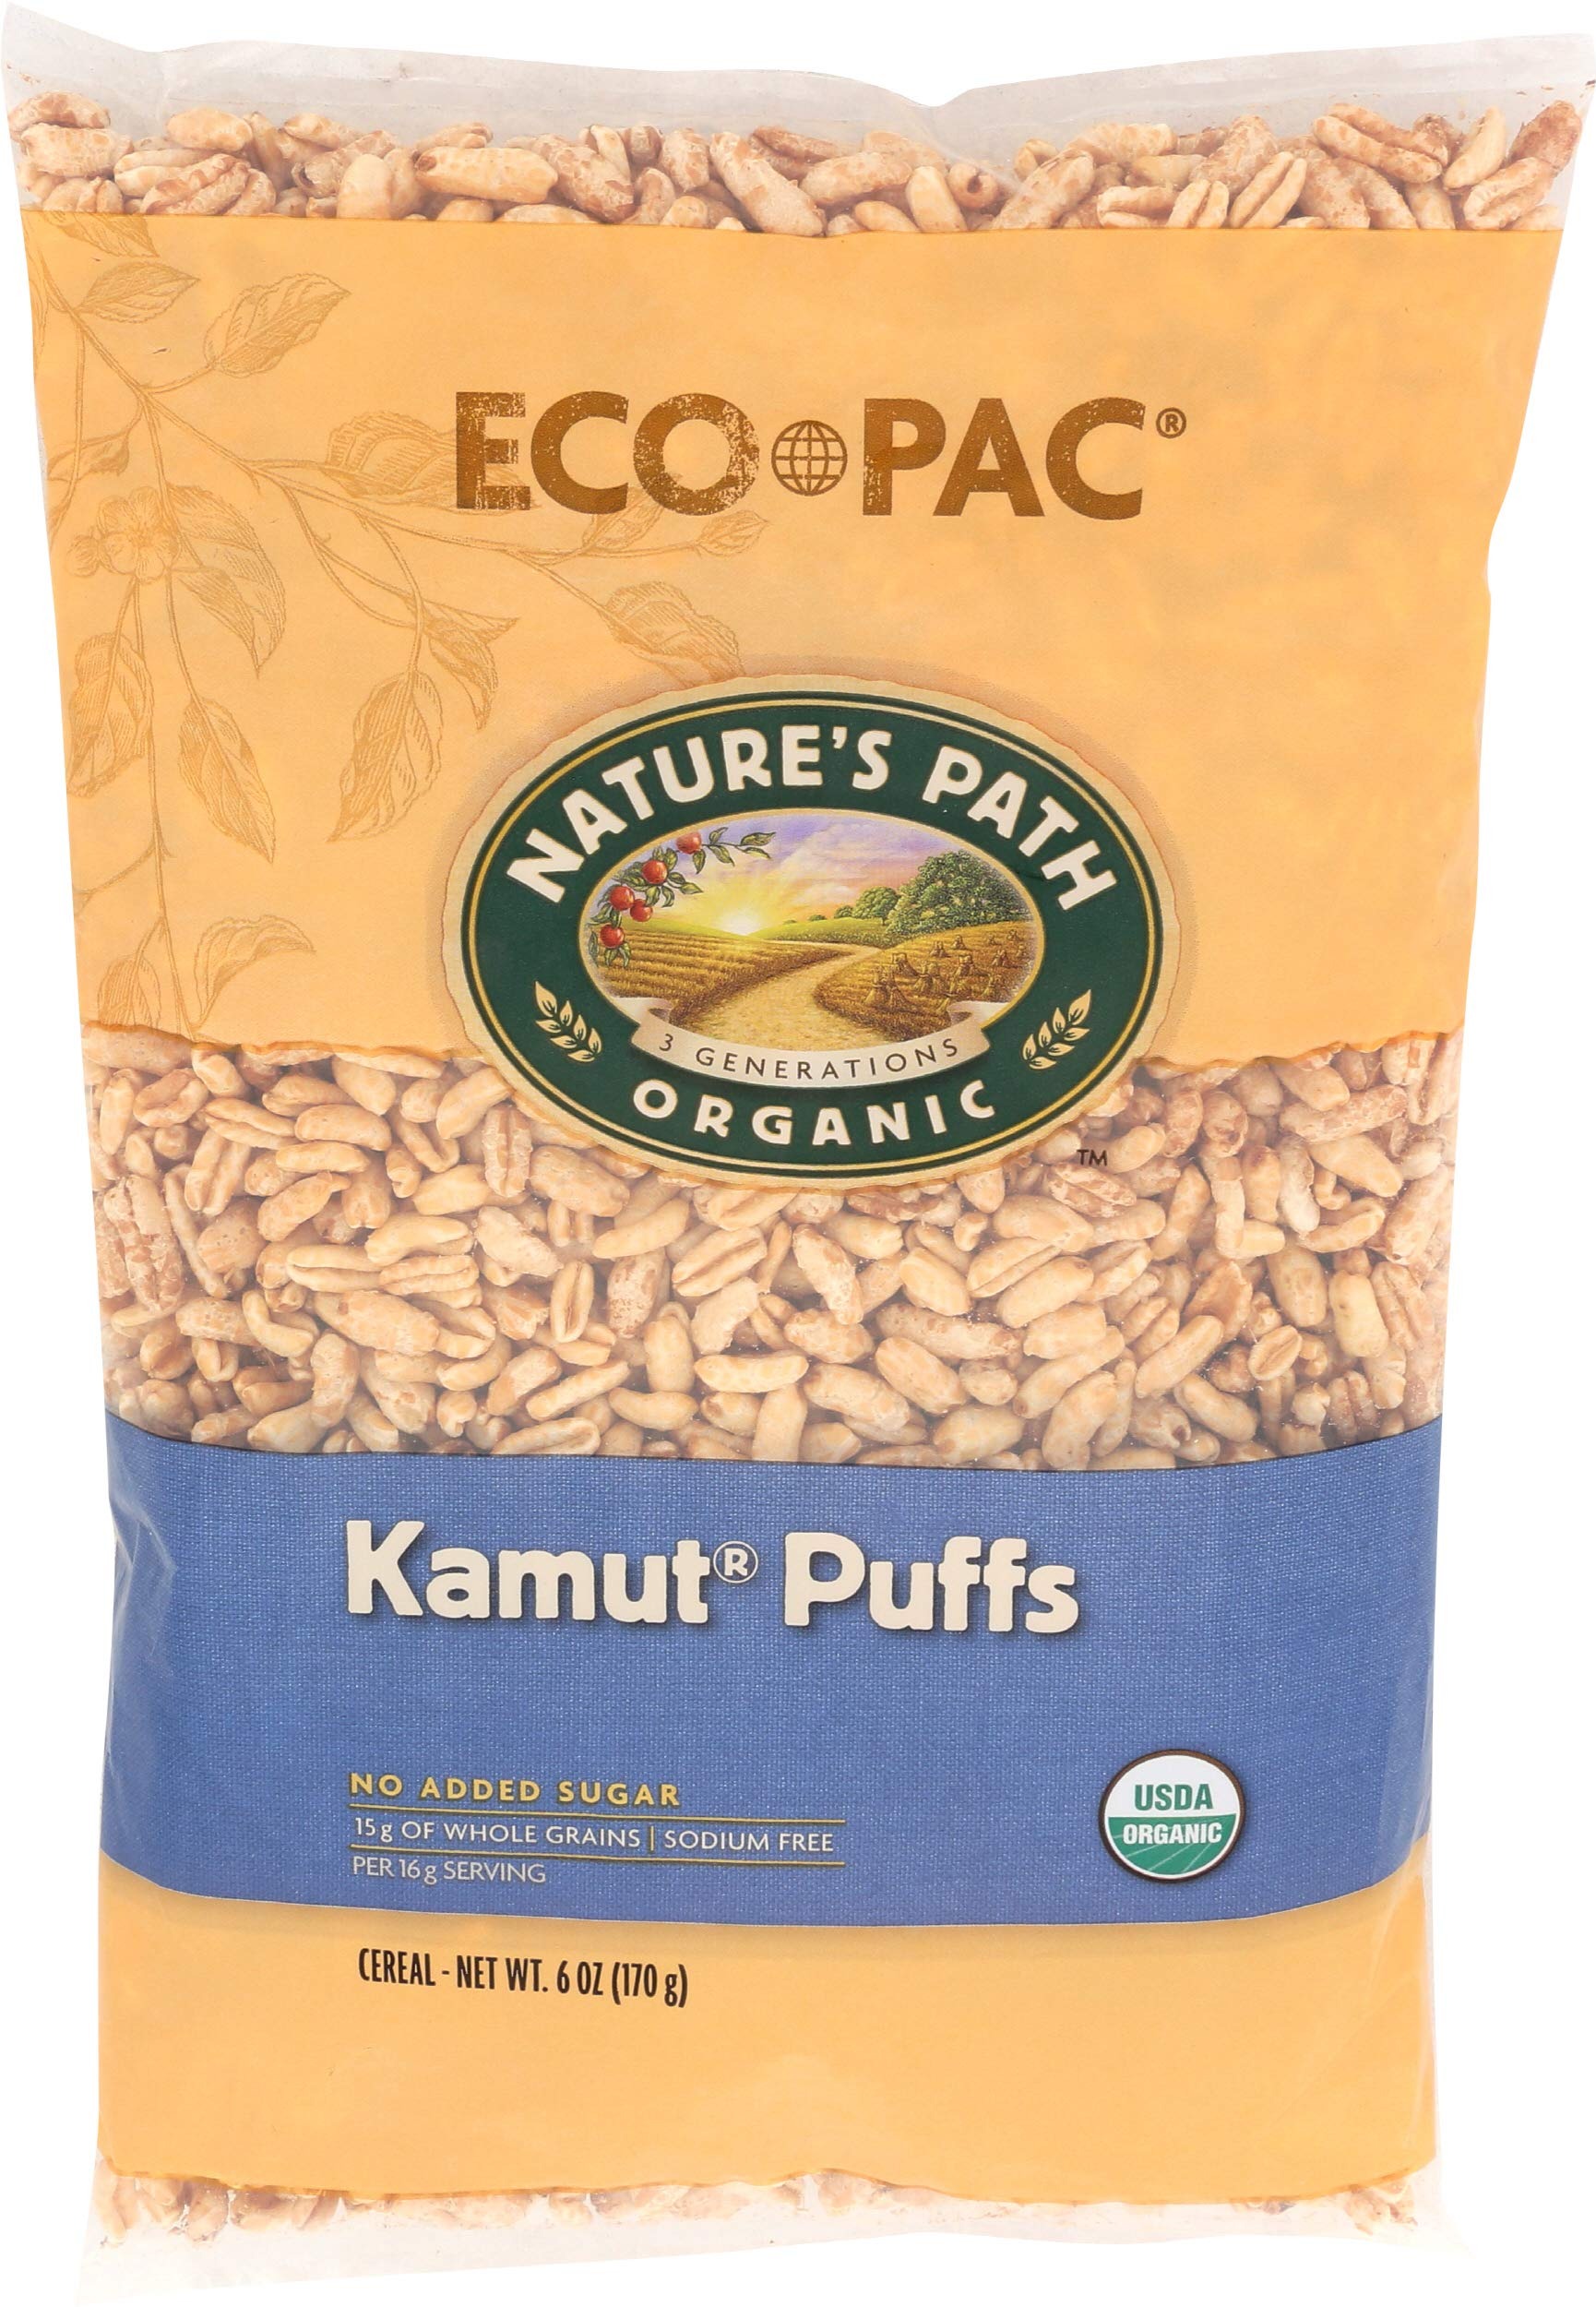
Item Name: Nature's Path Organic Kamut Puffs Cereal - Case of 12 - 6 oz.
Bullet Point 1: No added sugar or salt
Bullet Point 2: Certified organic, kosher whole kamut; 100% whole grain
Bullet Point 3: 100% fat, sodium, and sugar free with only 50 calories ; 2 grams each of protein and dietary fiber
Bullet Point 4: Kamut kernels are more than twice the size of wheat, and have a rich, unique flavor
Bullet Point 5: Pack of 1
Product Description: Get back to a new basic with Kamut Puffs. This sugar-free cereal with a hearty crunch fuels your body with the delicious taste you crave and the energy you need. Just one bite unveils the wholesome flavor of whole grain Kamut Khorasan wheat. It only takes one ingredient to fill you up first thing in the morning. Eat solo, or mix with other cereals for added nutritional punch with each serving boasting 16g of whole grains. Pack of 1
Value: 72.0
Unit: Ounce

Price: 7.79